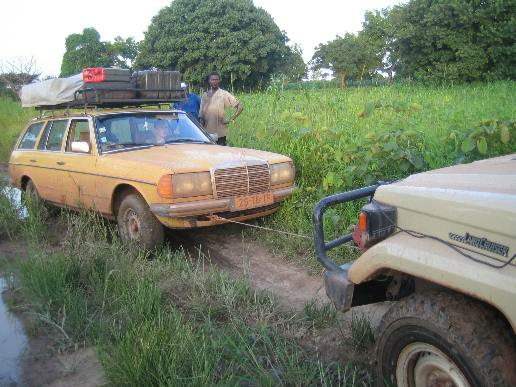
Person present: No